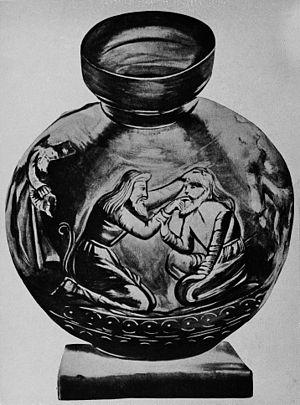
L’histoire de la médecine dentaire est une partie de l'histoire de la médecine, et l'étude des développements historiques de la médecine dentaire, y compris des biographies des personnes qui ont influencé la médecine dentaire de leur temps. Cette histoire s'étend très loin dans le passé. Ainsi, au Danemark, la preuve de l'ouverture d'une molaire remonte au néolithique. Le traitement conservatoire des dents chez les anciens paysans du Pakistan a pu être prouvé dans l'intervalle de 7 000 à 5 500 ans av. J.C, et ce avec l'intention de « réparer » les dents, et éventuellement même de combler les cavités. Depuis les Sumériens, on a cru jusqu'aux temps modernes qu'un ver dans la dent était responsable de la carie. Les premiers travaux sur la technique dentaire ont été faits au milieu du Iᵉʳ millénaire av. J.-C. par les Étrusques et les Phéniciens. L'influence des savants romains et grecs a été déterminante au Moyen Âge tant dans le monde chrétien que dans le monde arabe.